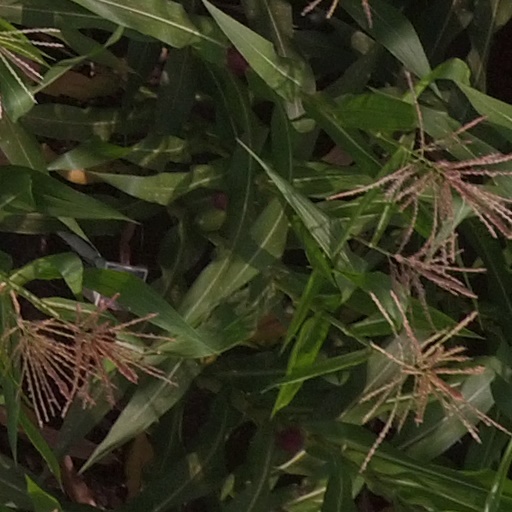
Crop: maize; corn